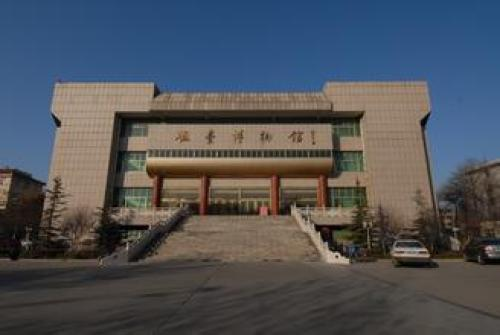
地标名称：桓台博物馆
所在城市：淄博市·桓台县